Miss America 1922

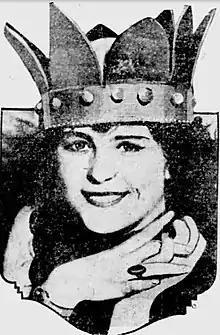
Mary Katherine Campbell, Miss America 1922

Miss America 1922 was the second annual Miss America pageant, held at the Million Dollar Pier in Atlantic City, New Jersey from September 7, 1922.